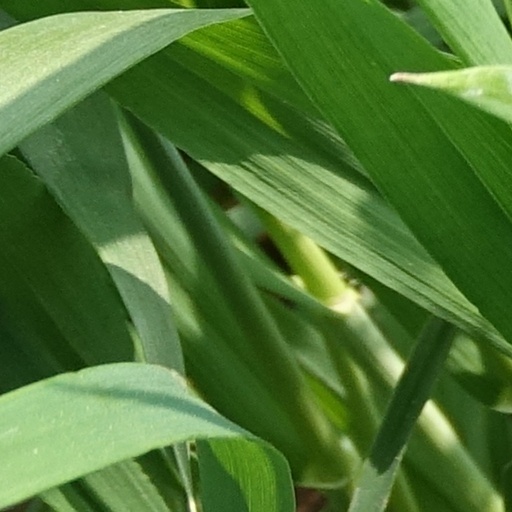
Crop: wheat